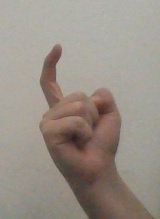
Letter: ra